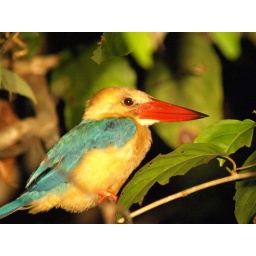
This photo was taken with torch light from a boat on the river in the jungle. Explore #461 on July 14th